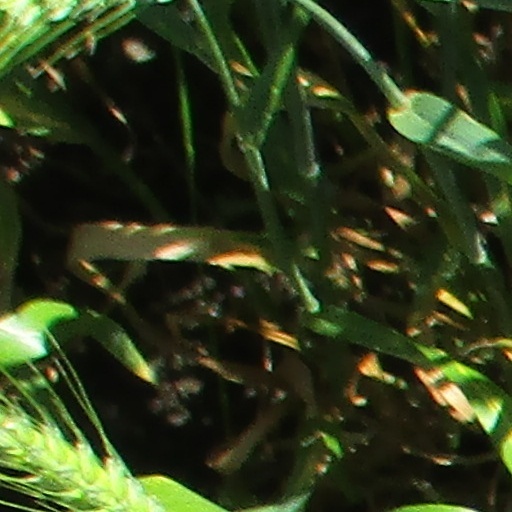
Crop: wheat